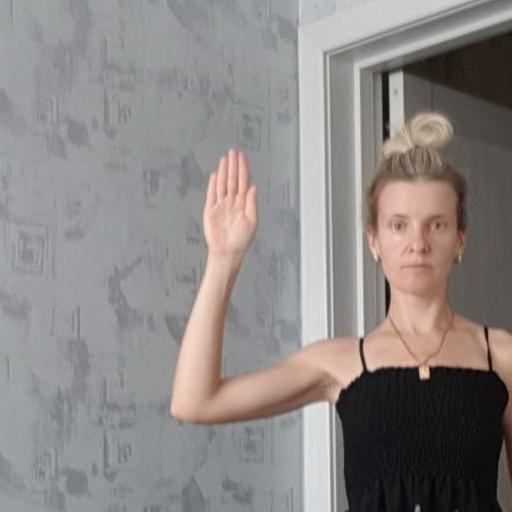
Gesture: stop